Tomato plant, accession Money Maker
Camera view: bottom (45 deg); turntable rotation: 30 degrees
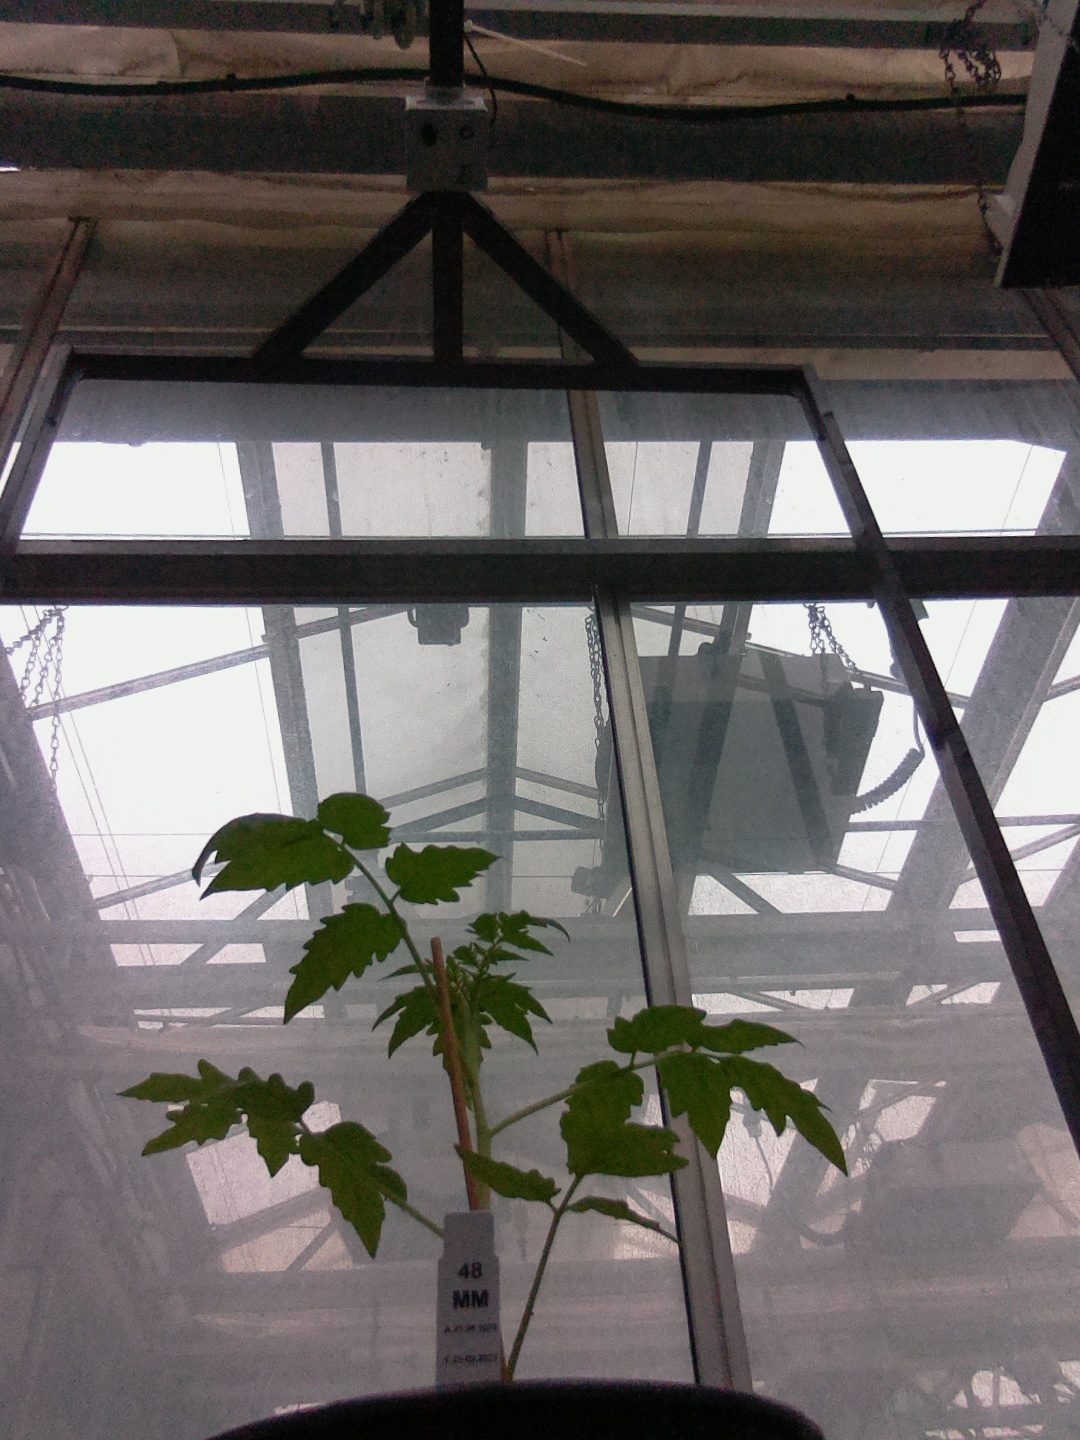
BBCH growth stage 13: 6 of true leaves visible